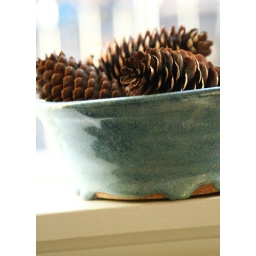
A bowl made by my brother in law filled with our pine cone treasures.